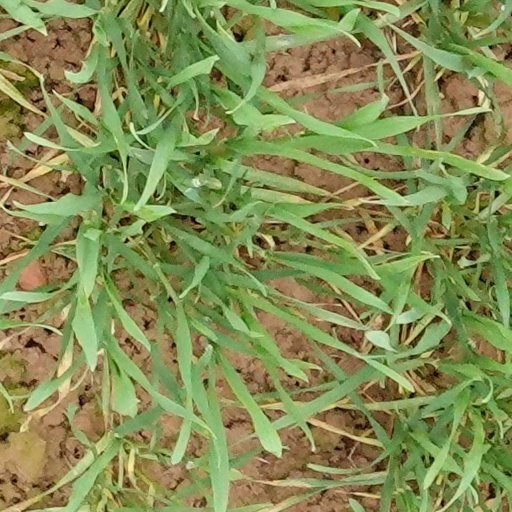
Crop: wheat